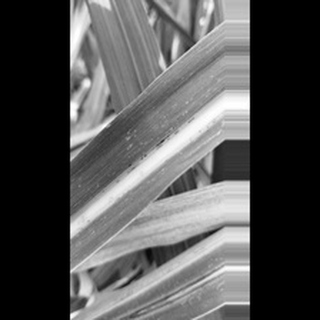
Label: sugarcane_rust